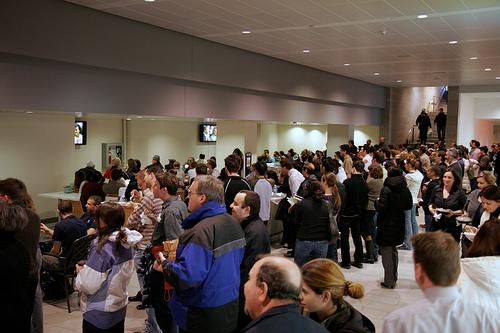
There are a lot of people standing in a room.